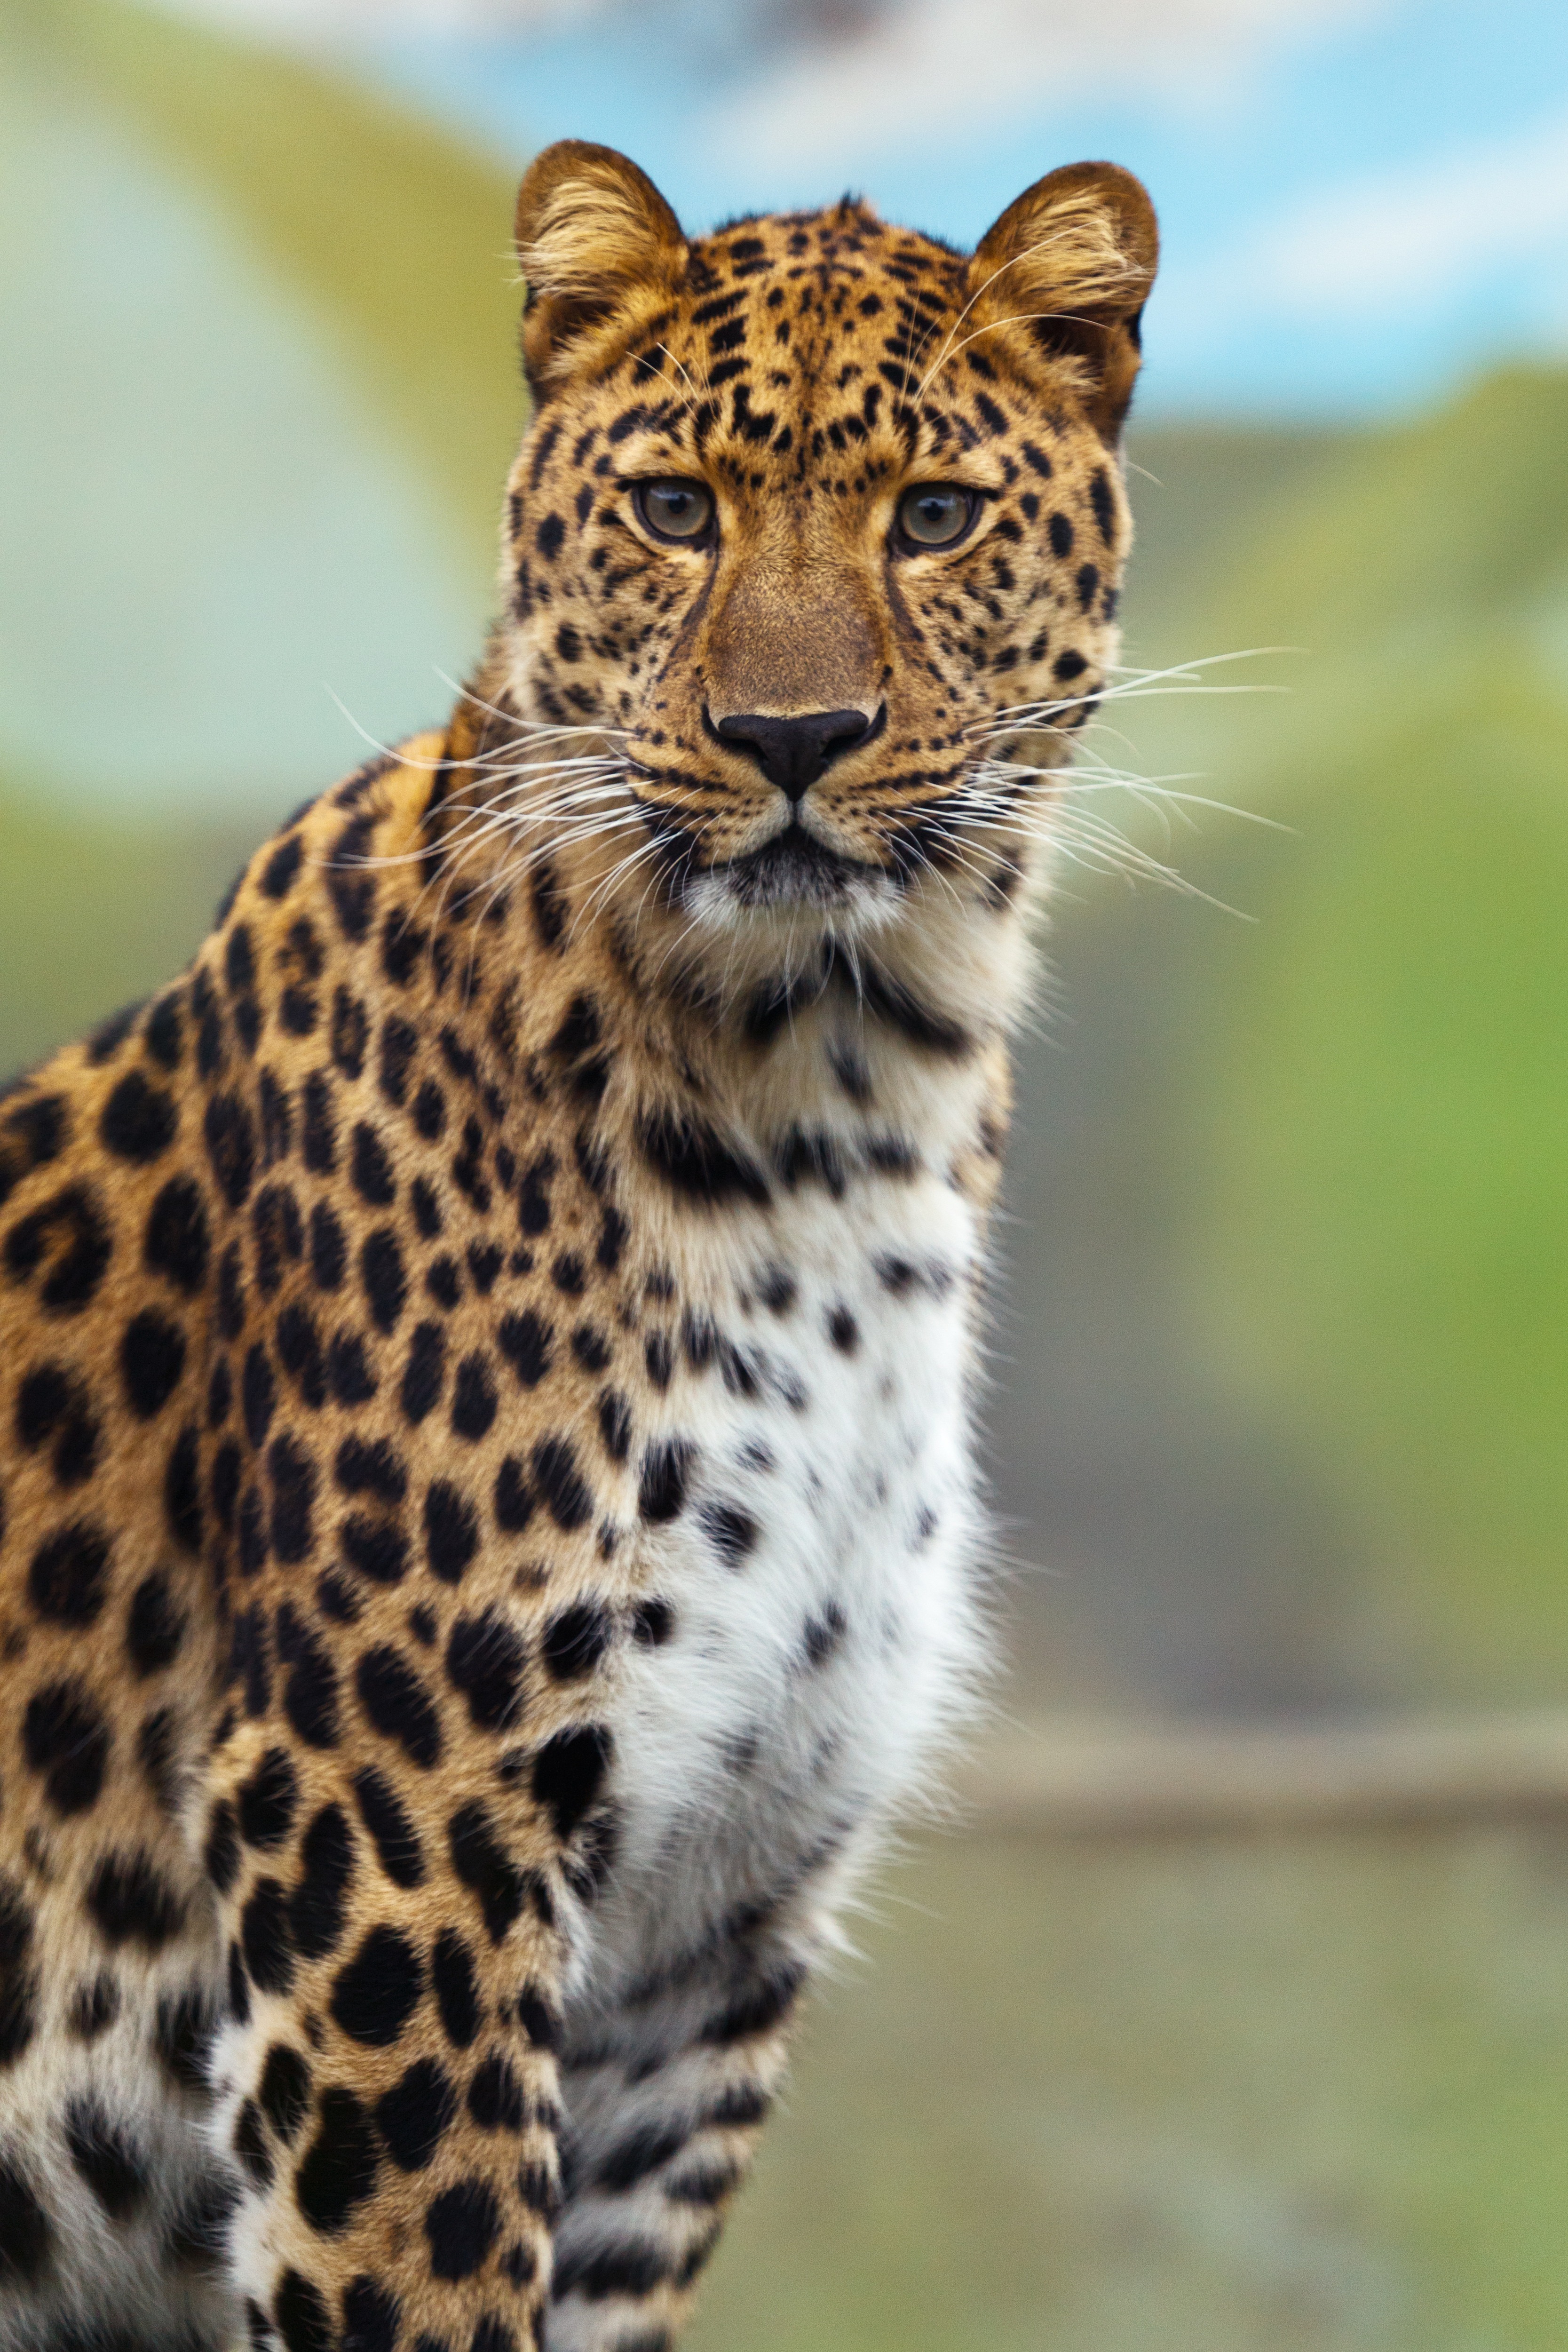
animal, looking, wildlife, wild, zoo, portrait, cat, feline, mammal, predator, fauna, leopard, cheetah, whiskers, spots, vertebrate, big, carnivore, hunter, dangerous, big cats, cat like mammal